Describe the emotion expressed in this image:  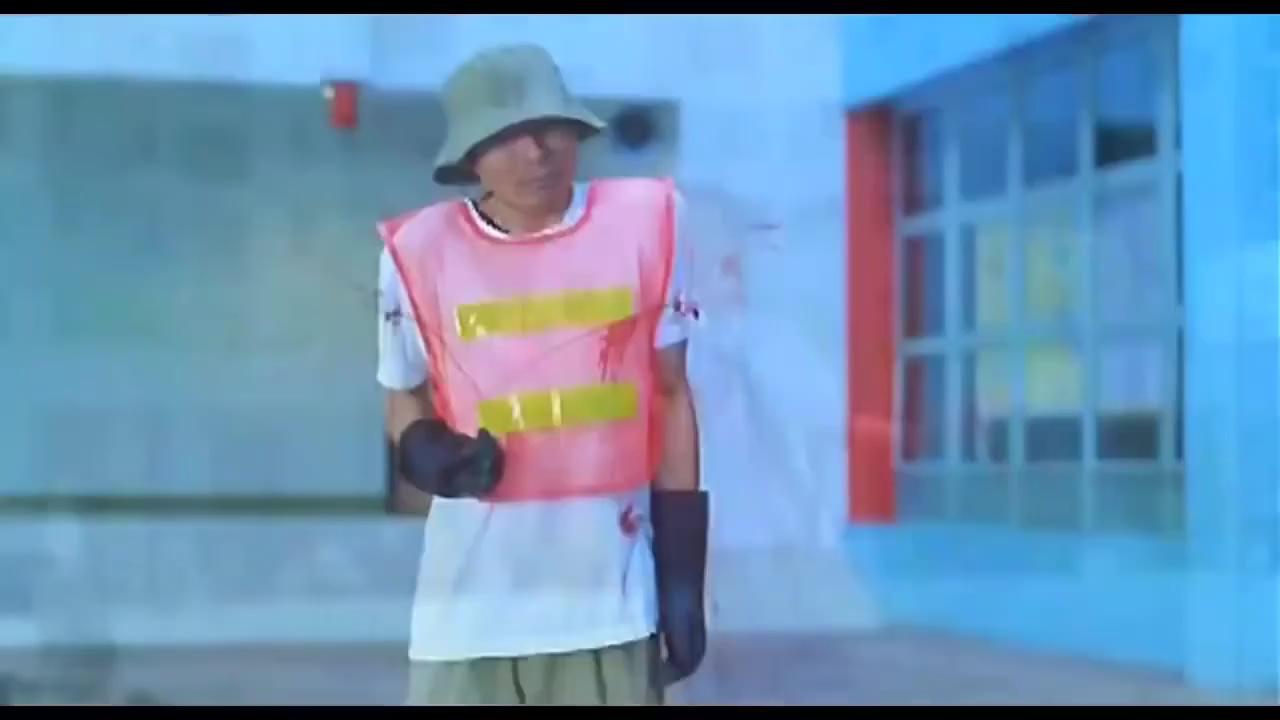
This person displays Pain, valence and arousal with low intensity.